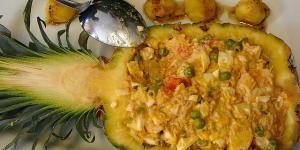
pollo hawaiano